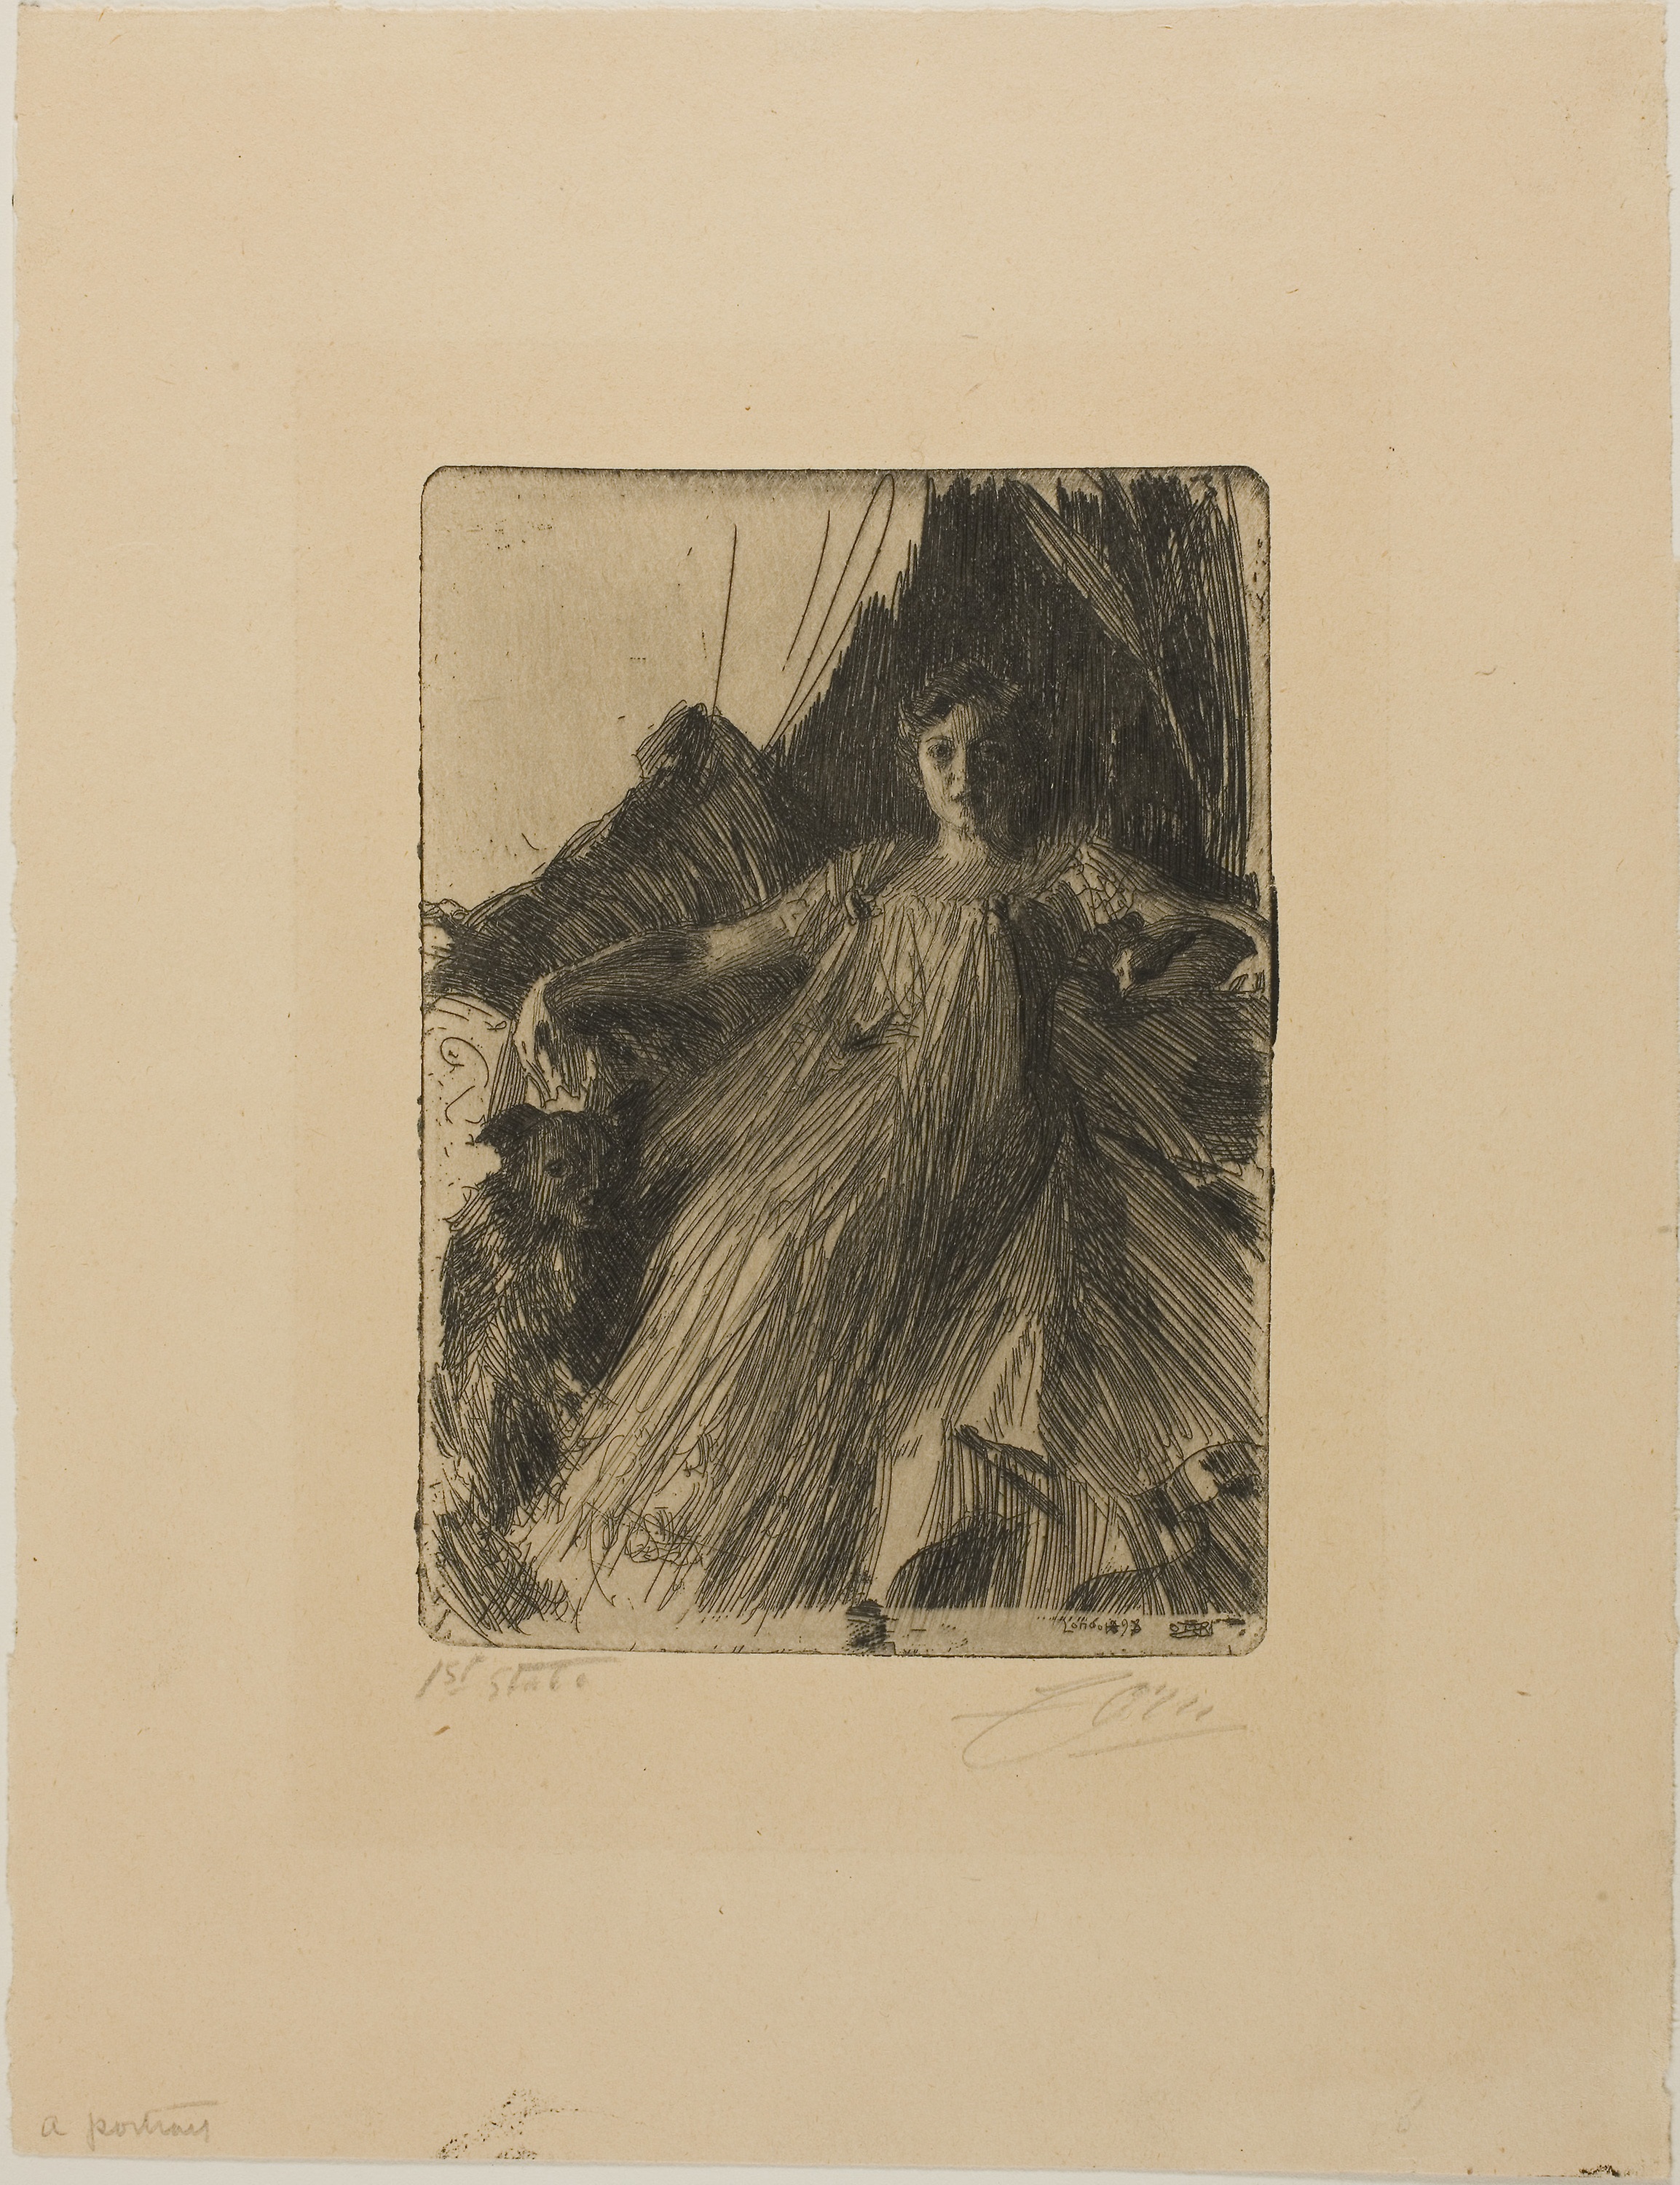
art, drawing, artwork, modern art, portrait, printmaking, visual arts, painting, paper, illustration